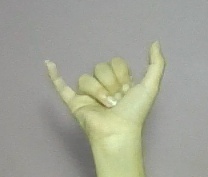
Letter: ya